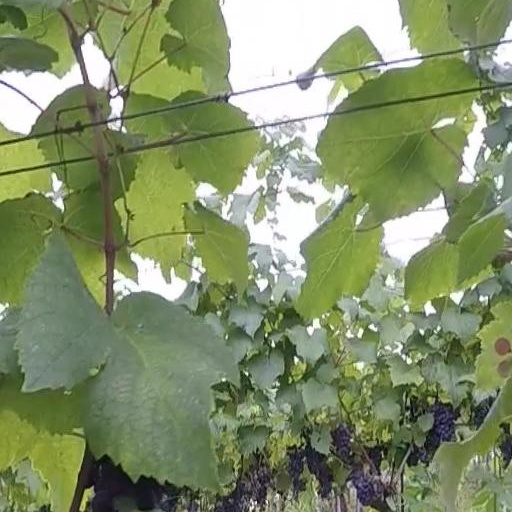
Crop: grape